Nils Granlund

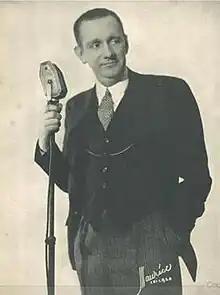
Nils Thor Granlund

Nils T. Granlund (September 29, 1890–April 21, 1957) was an American show producer, entertainment industry entrepreneur and radio industry pioneer. He was a publicist for Marcus Loew who formed Loews Theatres and Metro-Goldwyn-Mayer (MGM). He developed the first film trailers. Although his birth name was Nils Theodore Granlund, he later used Thor as a middle name, and after appearing on early radio was commonly referenced only by his initials, N.T.G., on the air and in print.